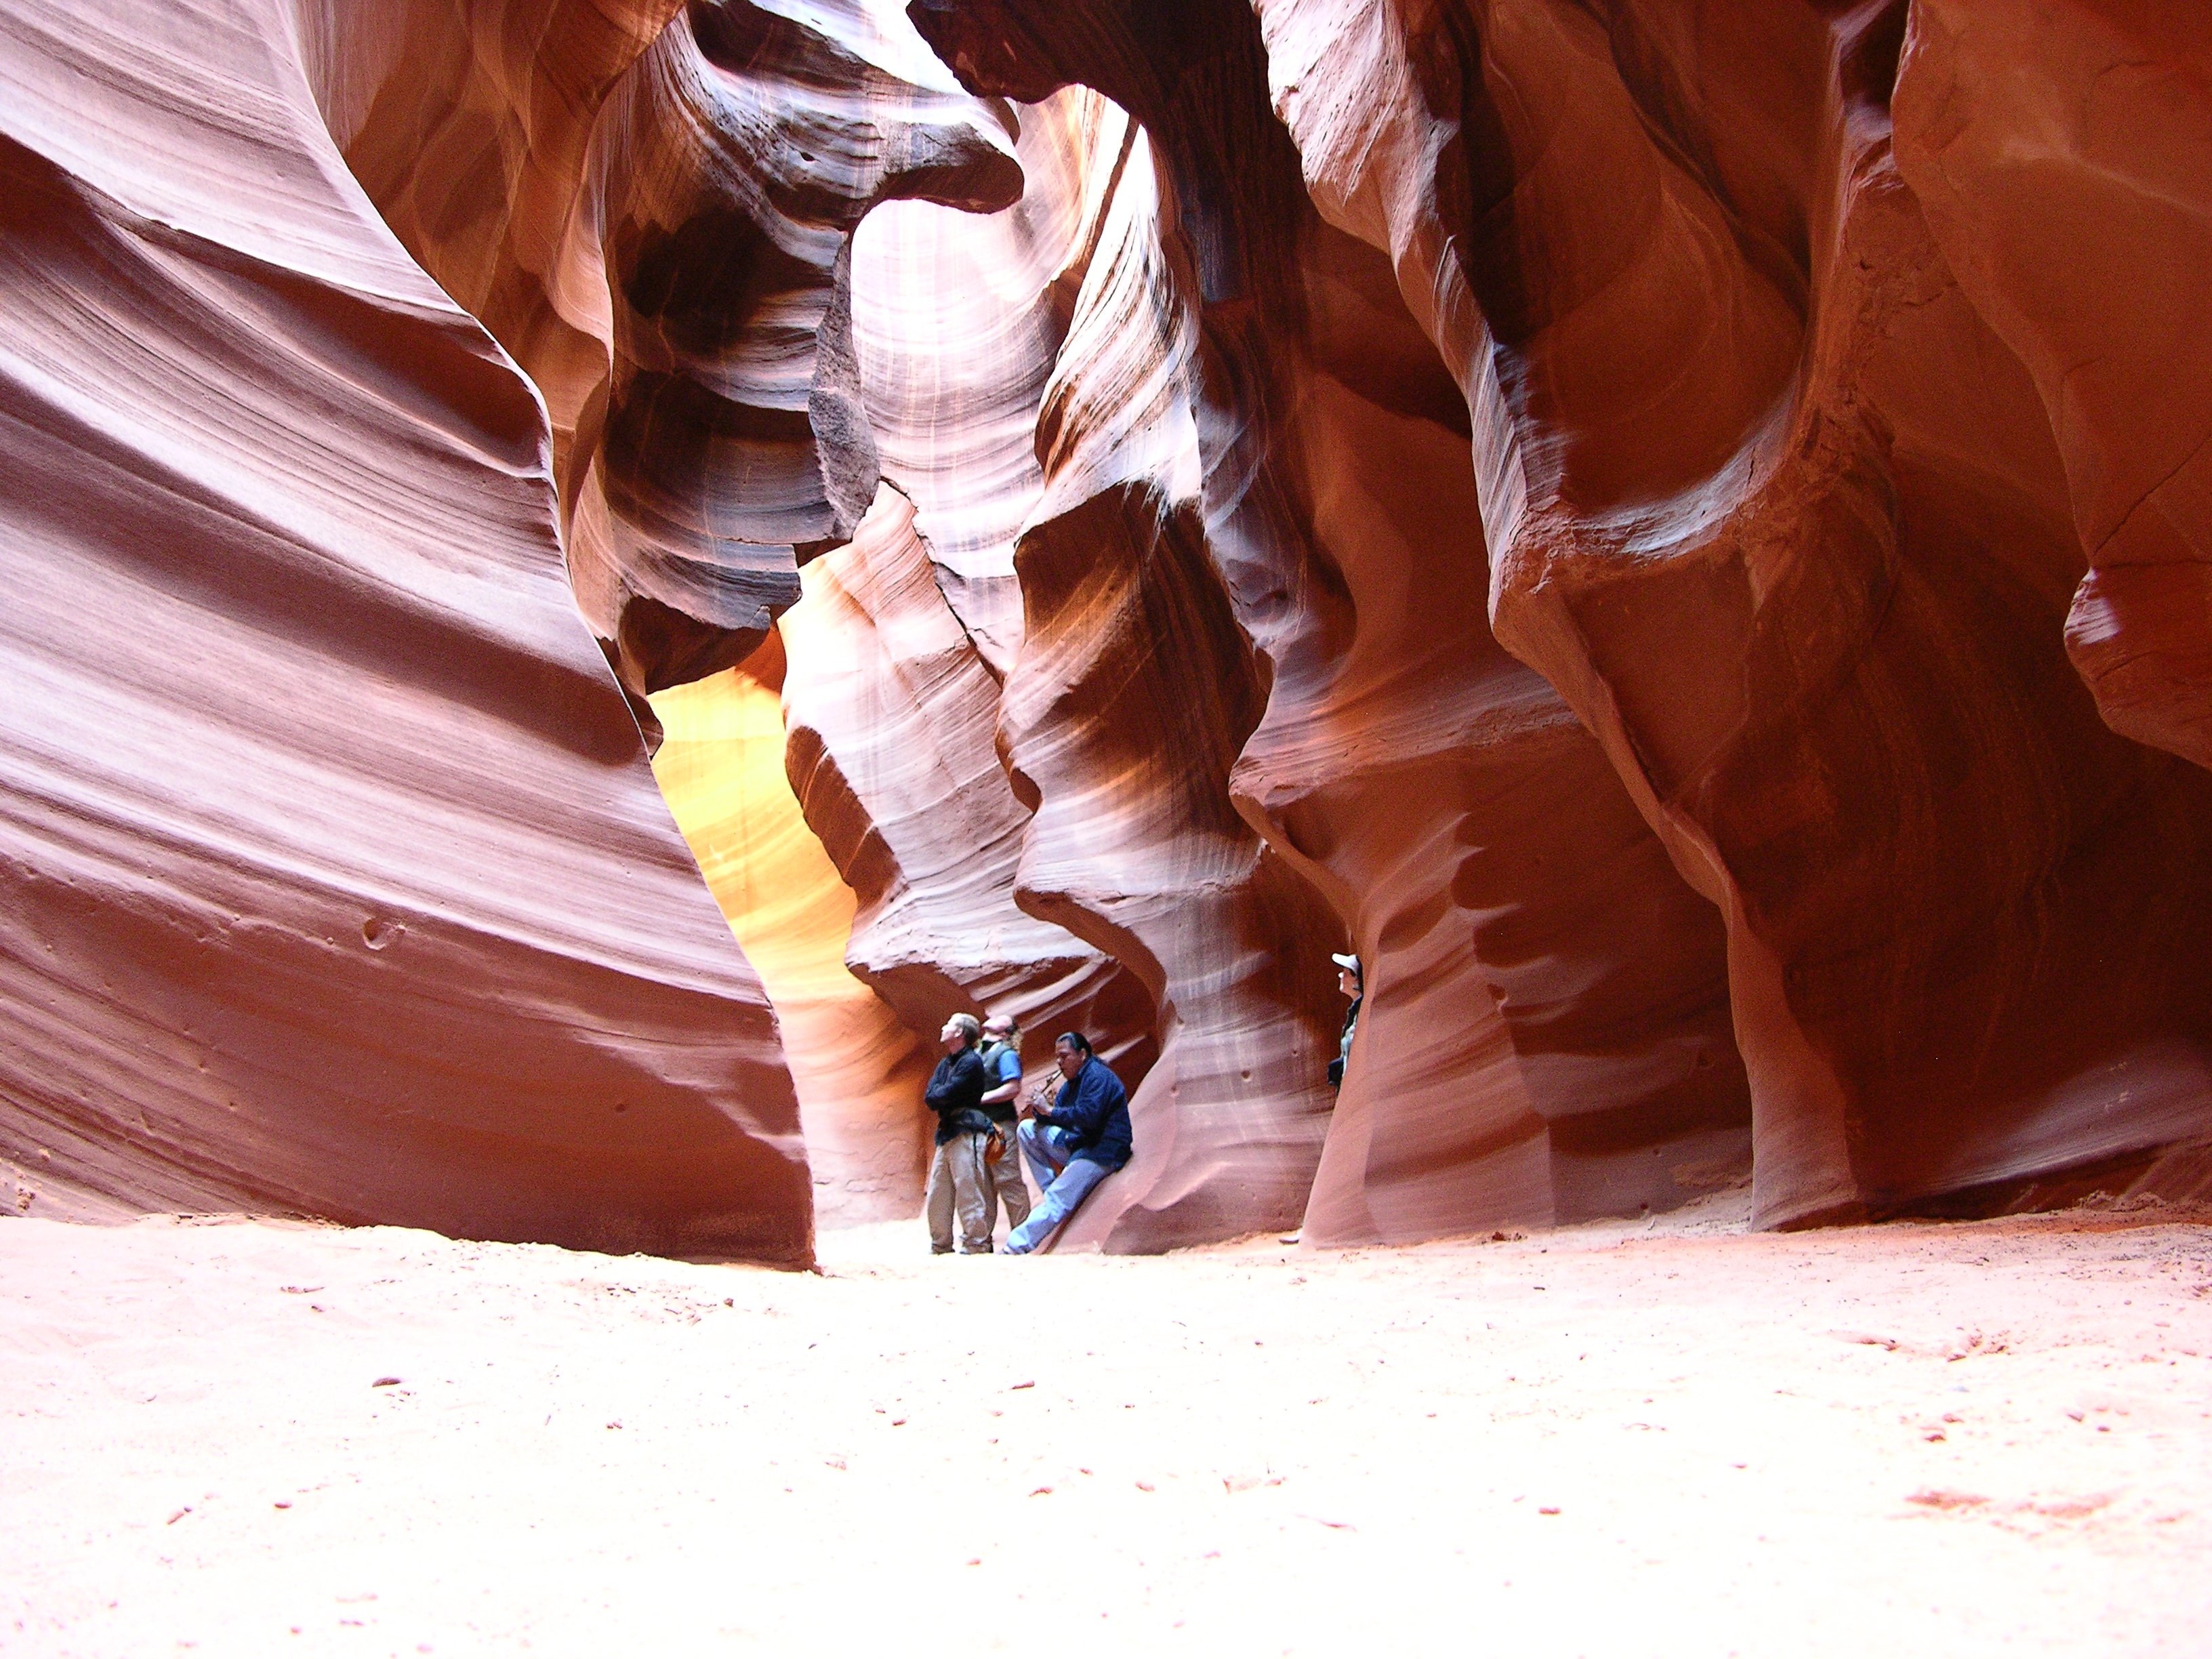
landscape, rock, desert, sandstone, spring, red, scenic, color, erosion, antelope canyon, geology, southwest, slot canyon